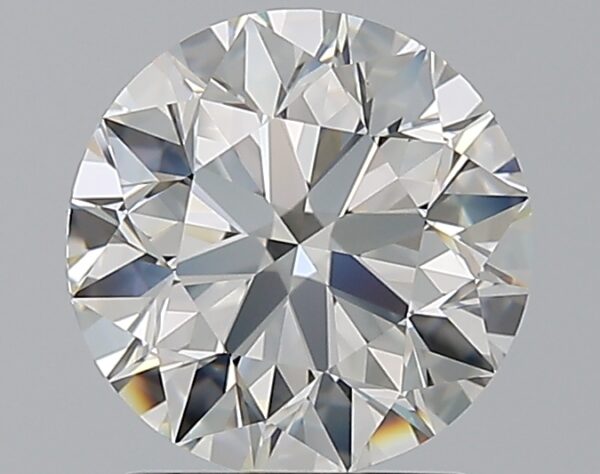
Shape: round
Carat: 2
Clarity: VVS1
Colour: I
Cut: EX
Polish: EX
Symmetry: EX
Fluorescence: M
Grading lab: GIA
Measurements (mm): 7.94 x 8 x 5.05